Fort Loudoun (Tennessee)

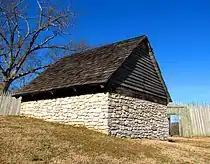
Reconstructed powder magazine

After receiving news of the fort's capture, Governor Kerlerec of Louisiana dispatched French ships into the interior in an attempt to occupy the fort, but the ships were unable to navigate up the Tennessee River. In the summer of 1761, James Grant led an expedition that destroyed a dozen Lower and Middle towns. Seeing their position as untenable, the Cherokee negotiated a peace treaty with Grant, which was signed on September 23, 1761.